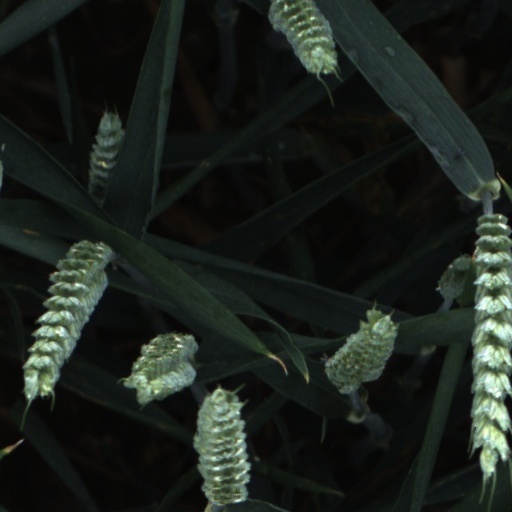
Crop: wheat